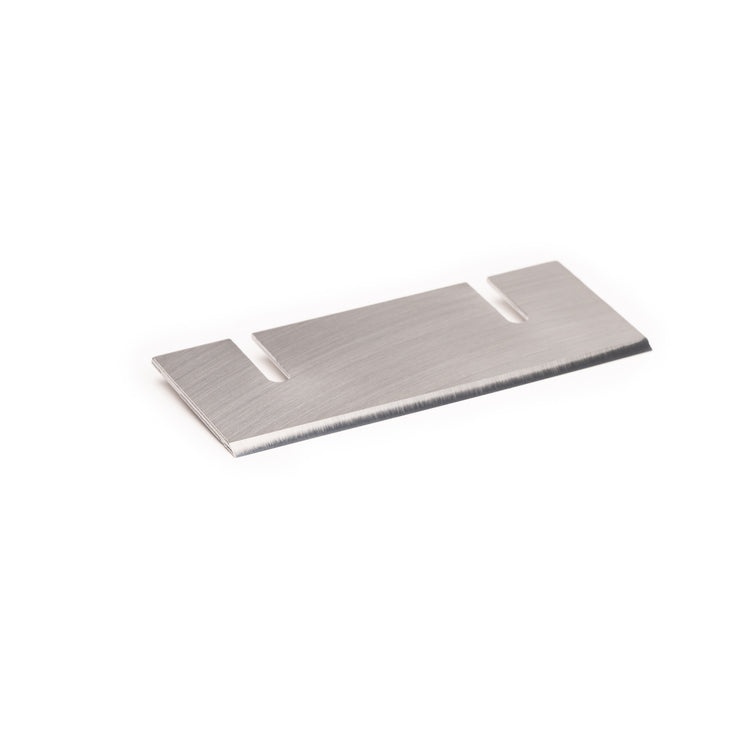
Ersatzklinge zum Käsehobel gross
Brand: puralpina
Hochwertige Ersatzklinge für unseren grossen Käsehobel. Gefertigt in der Messerschmiede von Victorinox. Auch die beste Klinge muss geschärft werden. Mit diesem Ersatzmesser verleihst du deinem Käsehobel neue Kraft. Im Handumdrehen ausgetauscht, hobelt dein Käseschneider wieder wie am ersten Tag. Bevor du diese Klinge bestellst: Die gebrauchte Klinge kannst du sehr oft und ohne Qualitätsverlust selbst nachschleifen oder nachschleifen lassen. Wenn du es nicht gewohnt bist, lass besser einen Profi ran. Es lohnt sich. Hast du den Käsehobel erst gerade gekauft, dann brauchst du keine Ersatzklinge dazu. Die Victorinox-Klinge ist langlebig und bleibt im Hausgebrauch lange scharf. Im Normalfall mehrere Jahre. Natürlich je nach Anwendung. Bestell die Ersatzklinge besser erst, wenn die Klinge an deinem Käsehobel wirklich abgenutzt ist.
Category: Home & Garden > Kitchen & Dining > Kitchen Tools & Utensils > Pizza Cutter Accessories > Pizza Cutter Blades